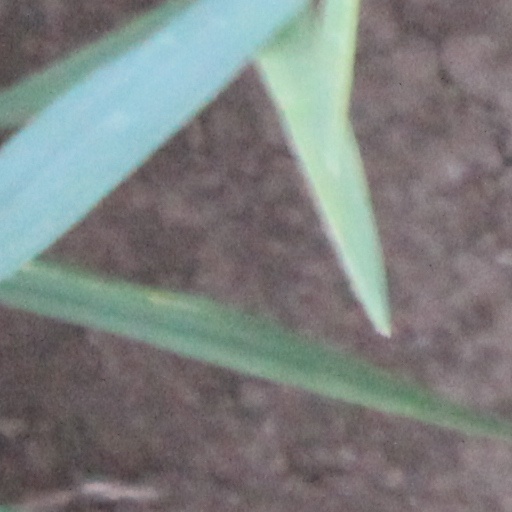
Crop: wheat